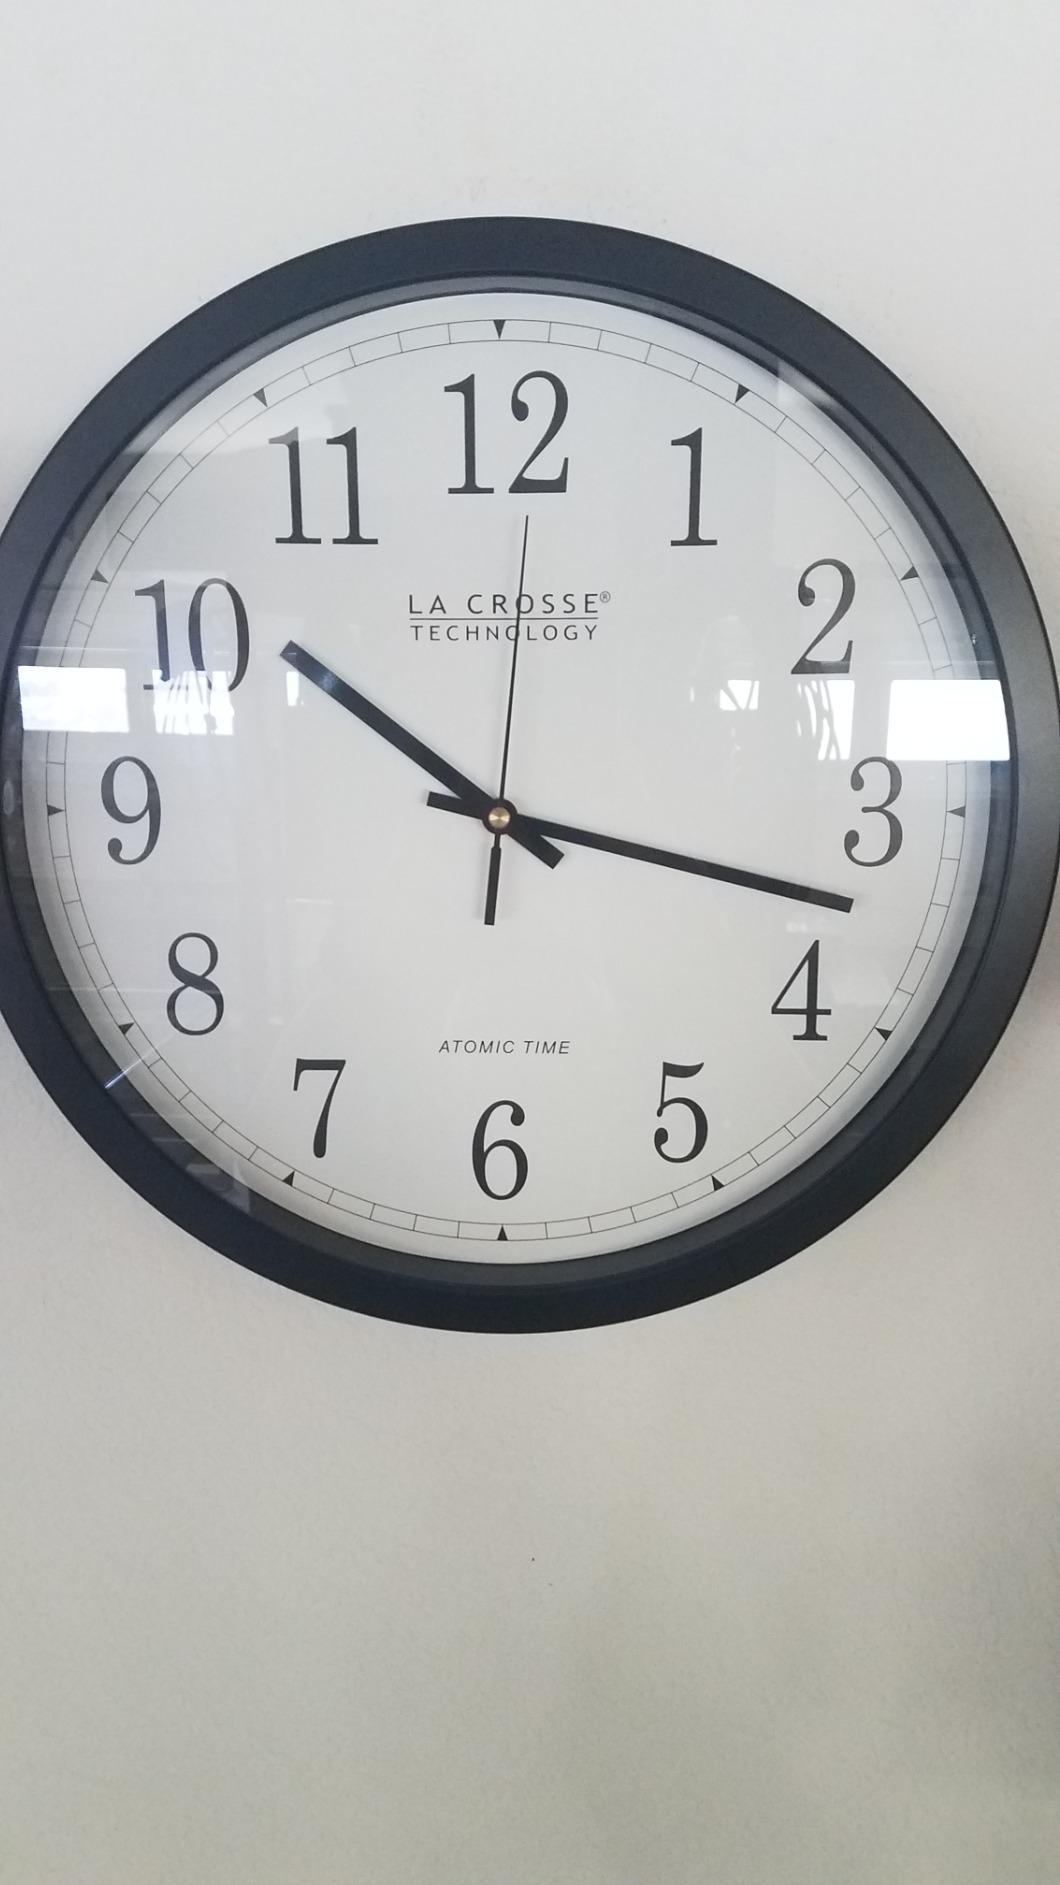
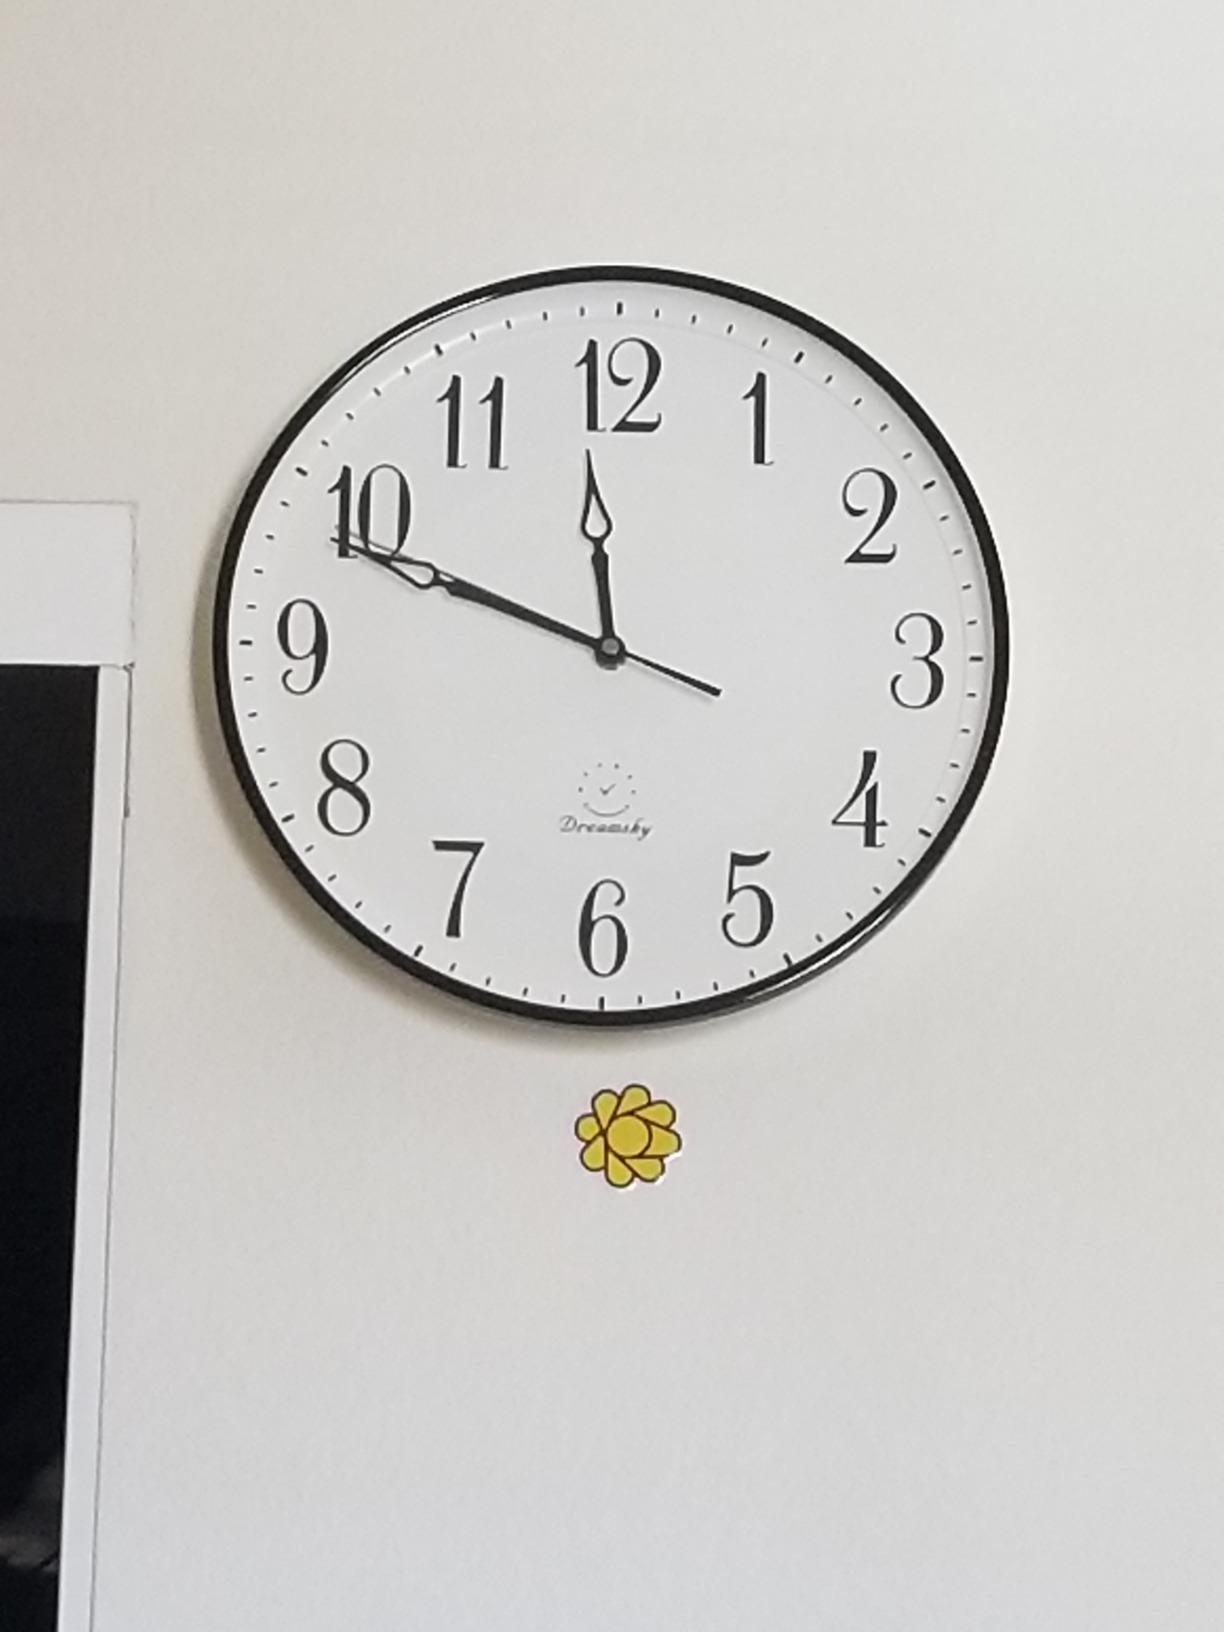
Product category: clock
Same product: no